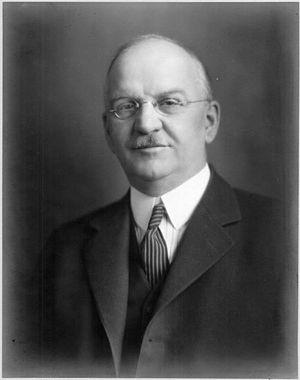
Le premier ministre de l'Ontario est le chef du gouvernement de la province canadienne de l'Ontario. Le premier ministre préside au Conseil exécutif en tant que premier ministre de la Reine.
George Howard Ferguson était un homme politique conservateur canadien. Il a été premier ministre de l'Ontario de 1923 à 1930. Il appartenait à la franc-maçonnerie.
Cette page concerne des événements d'actualité qui se sont produits durant l'année 1923 dans la province canadienne de l'Ontario.